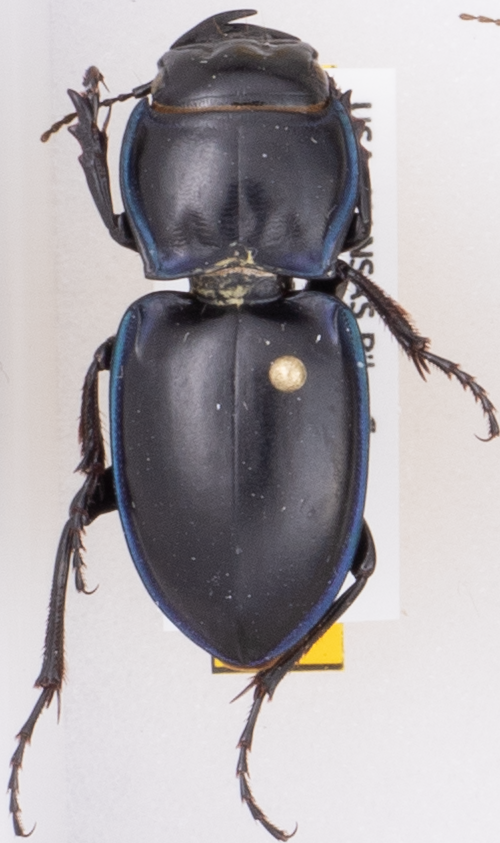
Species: Pasimachus elongatus
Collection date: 2019-08-26
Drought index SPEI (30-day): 1.766
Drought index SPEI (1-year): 1.85
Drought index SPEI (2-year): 1.038